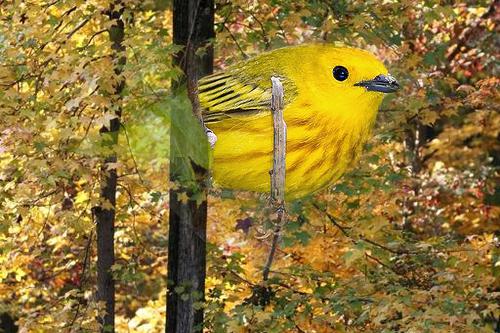
Bird species: Yellow_Warbler
Bird type: landbird
Background: land